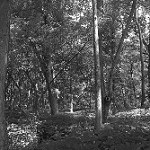
Label: B & W